Jonker Walk

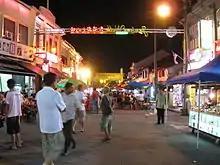
Night market along Jonker Walk

The Jonker Walk is the Chinatown area in Malacca City in the state of Malacca, Malaysia located along Jonker Street. It starts from across Malacca River near the Stadthuys, with the street in the area filled with historical houses along its left and right sides dating back to the 17th century, many of which are shops selling antiques, textiles, foods, handicrafts and souvenirs such as keychains and shirts. The area turns into a night market every Friday, Saturday and Sunday in the evening from 6 p.m. until 12 midnight, with its street blocked for traffic.